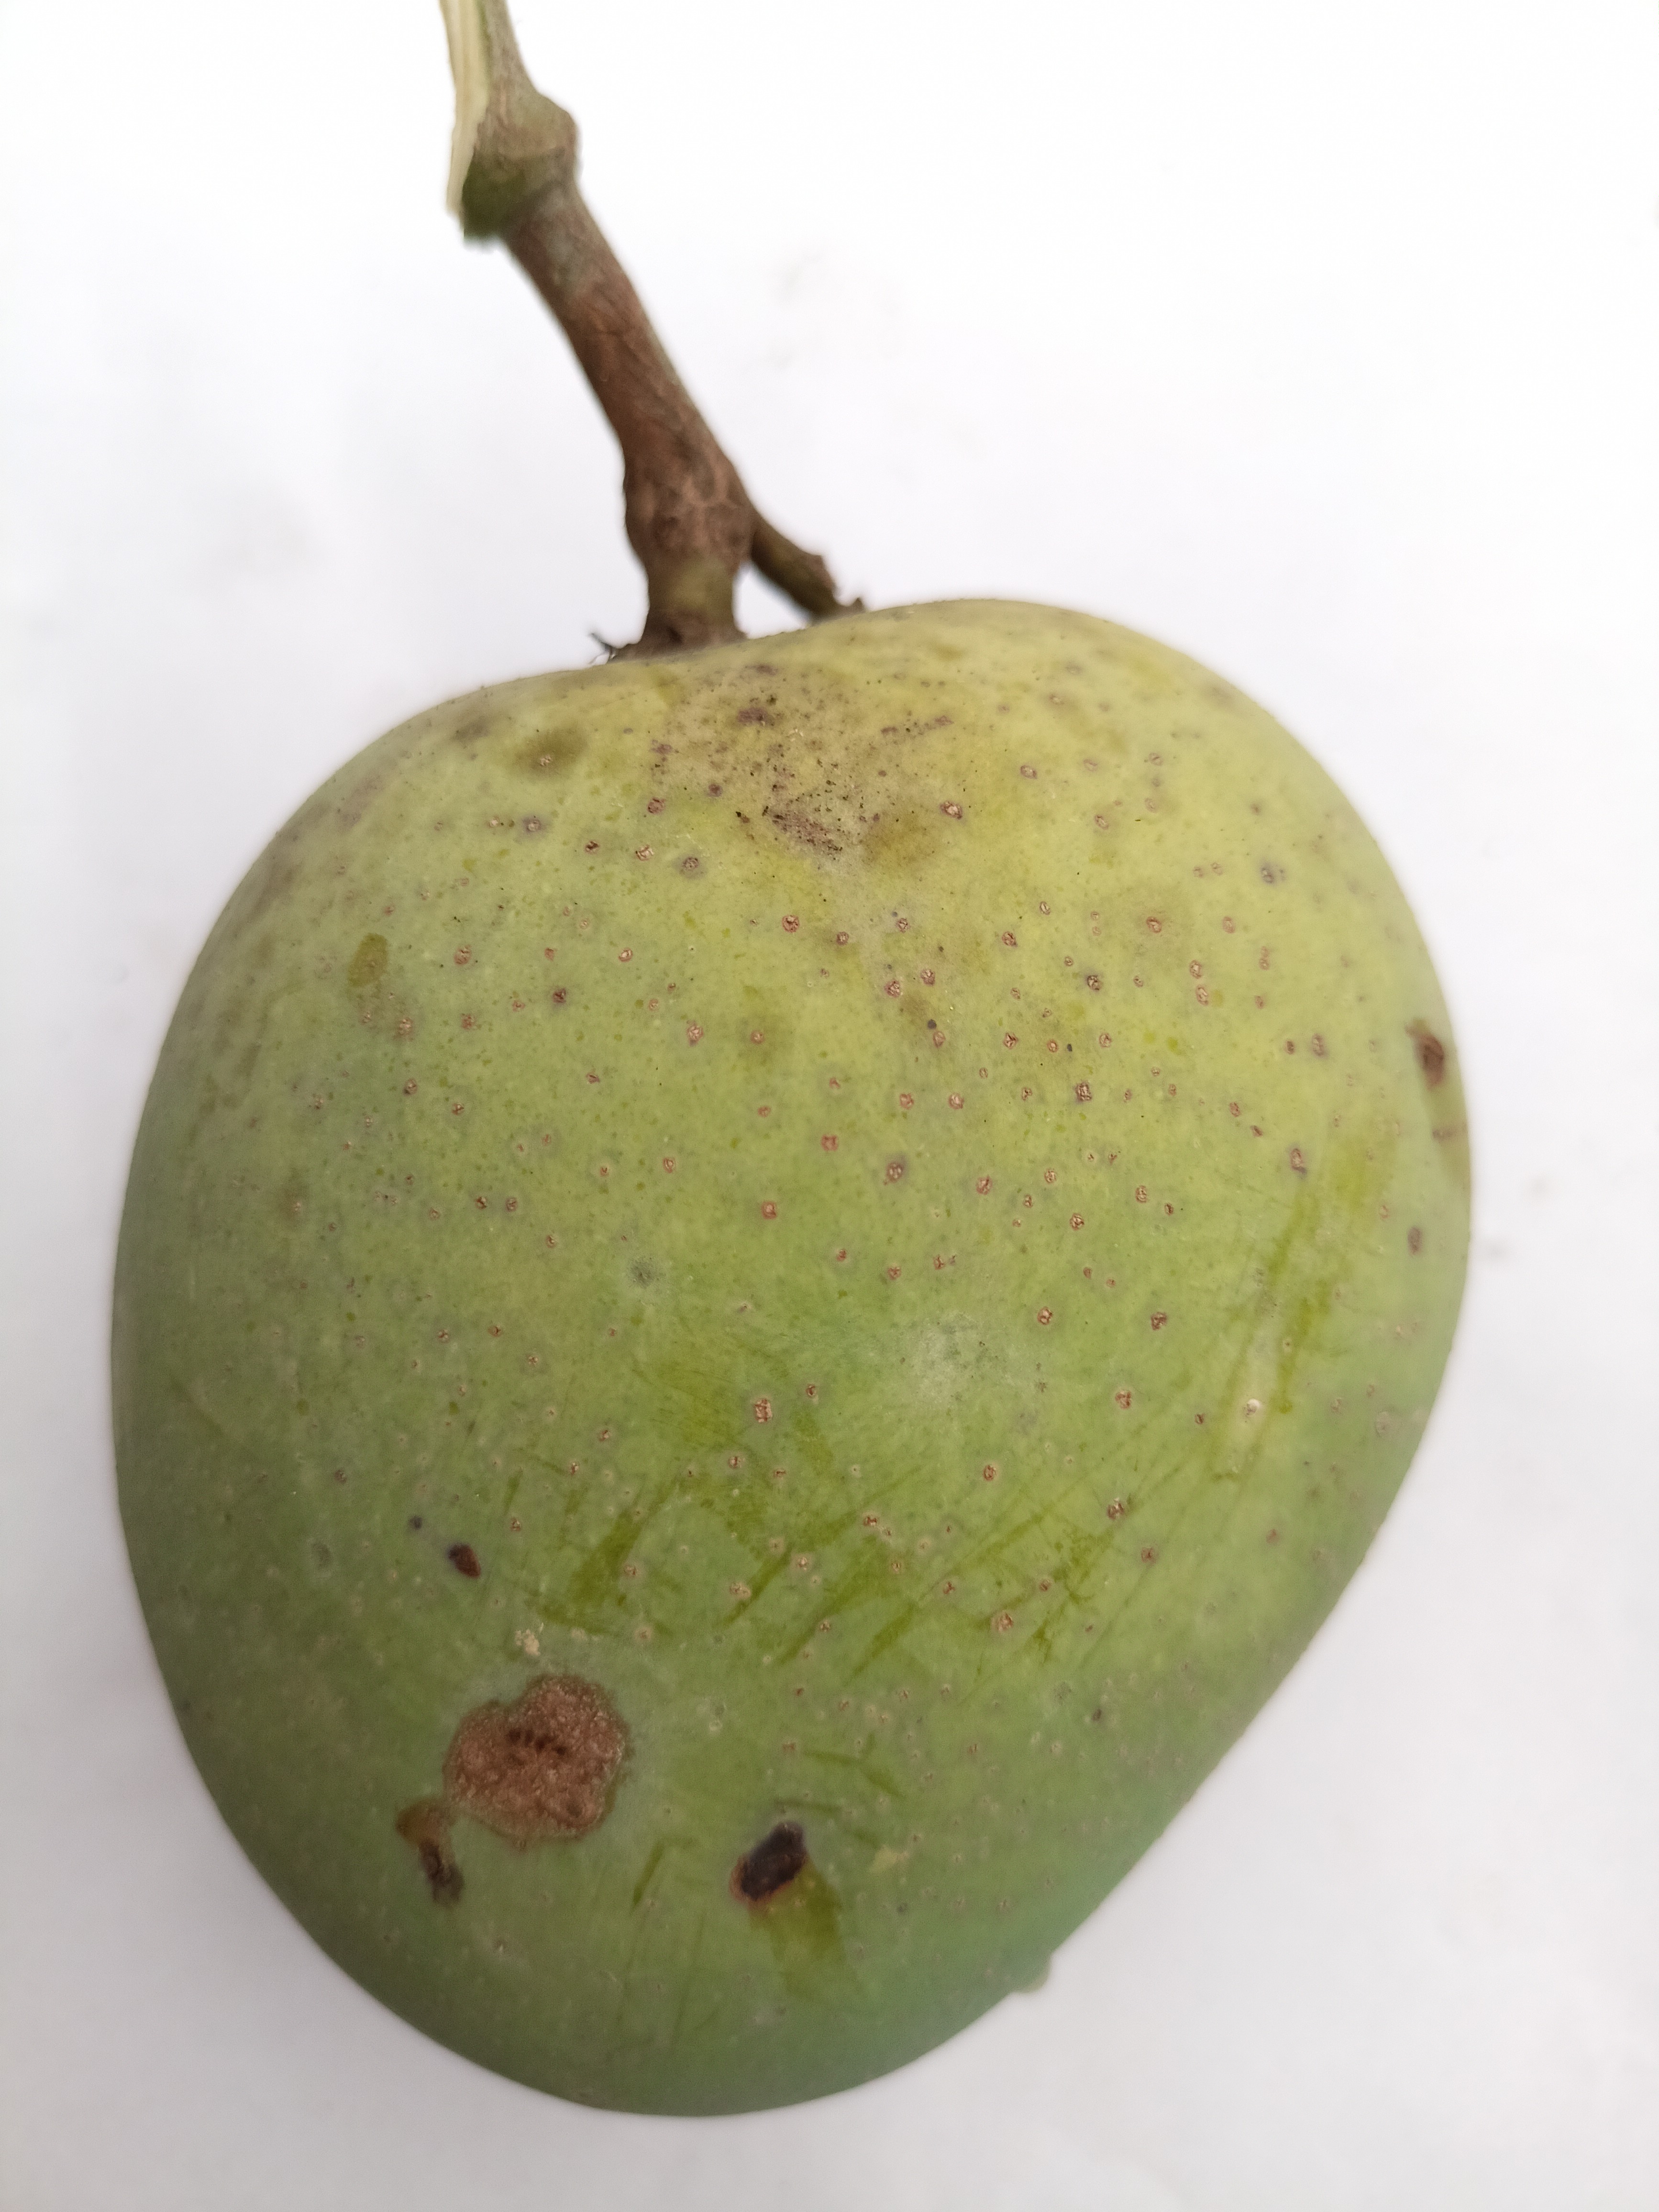
Mango variety: Khrishapat